WWKA

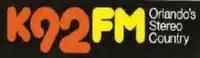
Former logo used until 1997

When Katz Broadcasting bought the radio stations in 1982, WDBO-FM switched to country music, and changed its call letters to WWKA, using the moniker "K92FM". (The WDBO-FM call sign would return to the Orlando market in 2011, on 96.5 MHz). WDBO-TV changed its call letters to WCPX, and is now WKMG-TV, owned by the Graham Media Group.